Yoshida Kanetomo

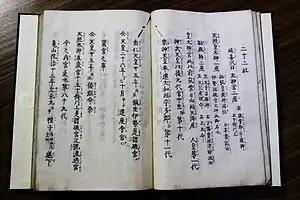
A copy of the Nijūnisha Chūshiki by Yoshida Kanetomo

Kanetomo progressed gradually through the ranks of the Imperial offices in the Jingi-kan (Department of Shinto Affairs), which was one of the Imperial bureaucracies which were set up under the ritsuryō system in the 8th century. Kanetomo's eventually became an . Other positions he held at different times were and .